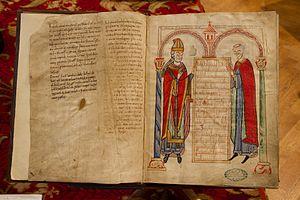
Codex Guta-Sintram, 1154